Elizabeth Bentley

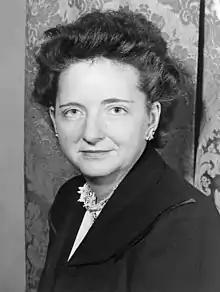
Bentley in 1948

Elizabeth Terrill Bentley (January 1, 1908 – December 3, 1963) was an American NKVD spymaster, who was recruited from within the Communist Party USA (CPUSA). She served the Soviet Union as the primary handler of multiple highly placed moles within both the United States Federal Government and the Office of Strategic Services from 1938 to 1945. She defected by contacting the Federal Bureau of Investigation (FBI) and debriefing about her espionage activities. Her writings include "Out of Bondage: the Story of Elizabeth Bentley".